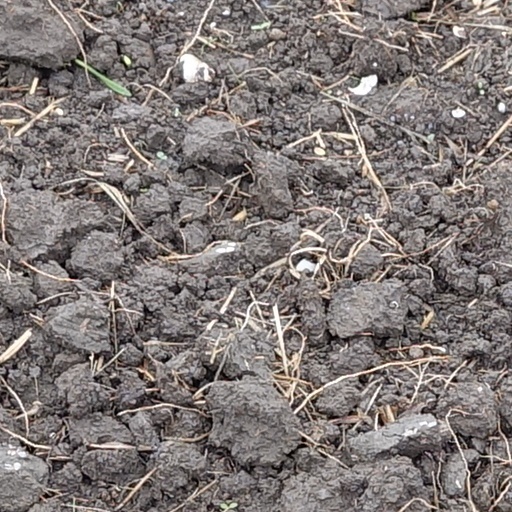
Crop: wheat